Women in Turkey

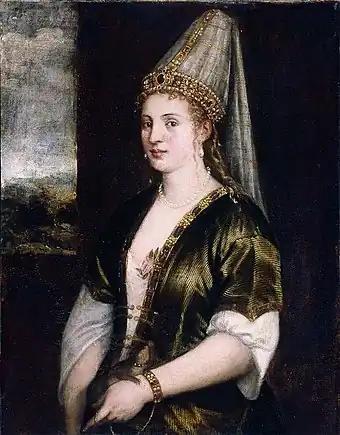
Roxalena, by Titian

In the course of the 16th and 17th centuries during the Sultanate of Women, women of the Imperial Harem had extraordinary influence on politics of the Ottoman Empire. The sultans did not fear their female relatives as much as they feared their male relatives, allowing women to become close advisers. Many of the Sultans during this time were minors and it was their mothers, like Kösem Sultan, who were the leaders of the Harem and effectively ruled the Empire, though sometimes it was the daughter of the sultan, as with Mihrimah Sultan. Most of these women were of slave origin. The period started in 1520 during the reign of Suleiman the Magnificent until 1656, the reign of Mehmed IV.